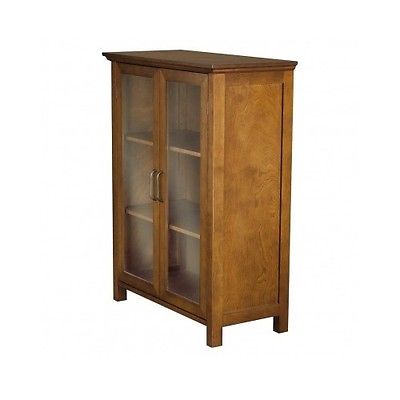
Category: cabinet